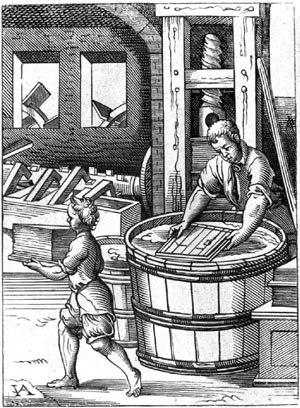
Le papetier au XVIe siècle Gravure de Paul Lacroix, in Histoire de l'imprimerie, issue du site Textes rares.
Cet article présente les faits saillants de l'histoire de la reliure occidentale traditionnelle, ainsi que l’évolution de ses matériaux et ses techniques.
Le papier est une matière fabriquée à partir de feuilles vertes d’arbres, de fibres cellulosiques végétales. Il se présente sous forme de feuilles minces et est considéré comme un matériau de base dans les domaines de l’écriture, du dessin, de l’impression, de l’emballage et de la peinture. Il est également utilisé dans la fabrication de composants divers, comme les filtres.
Le papetier juré était un professionnel réglementé du papier en France sous l'Ancien régime, dans sa production et commercialisation.
Le papetier est un professionnel du papier, au titre de sa production, sa commercialisation. Le papetier traditionnel fabrique à partir de chiffons de coton et de lin des feuilles de papier de différentes qualités selon des techniques anciennes. L'art de la fabrication artisanale des formes occidentales de papetiers est inscrite à l'Inventaire du patrimoine culturel immatériel en France depuis 2019.